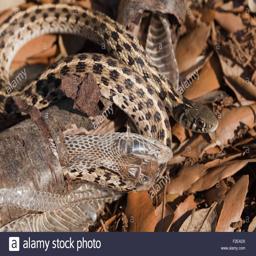
Animal: snakes